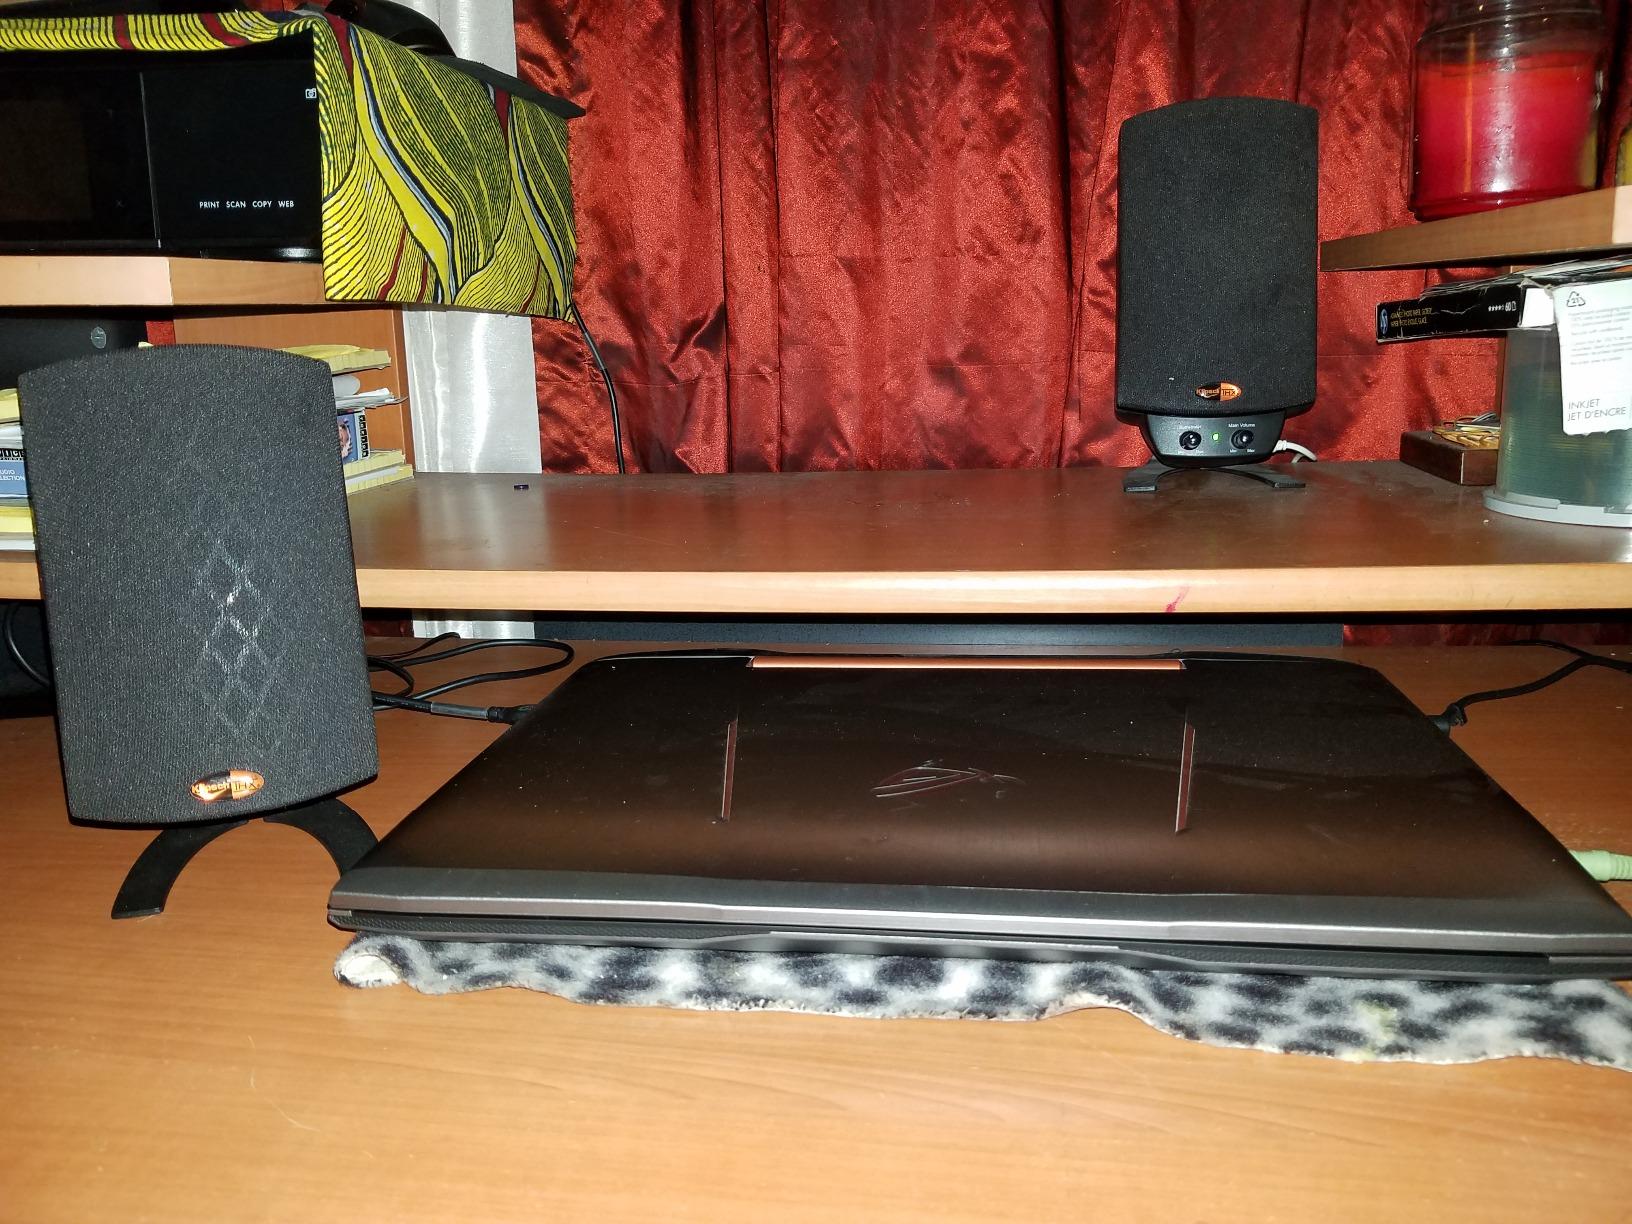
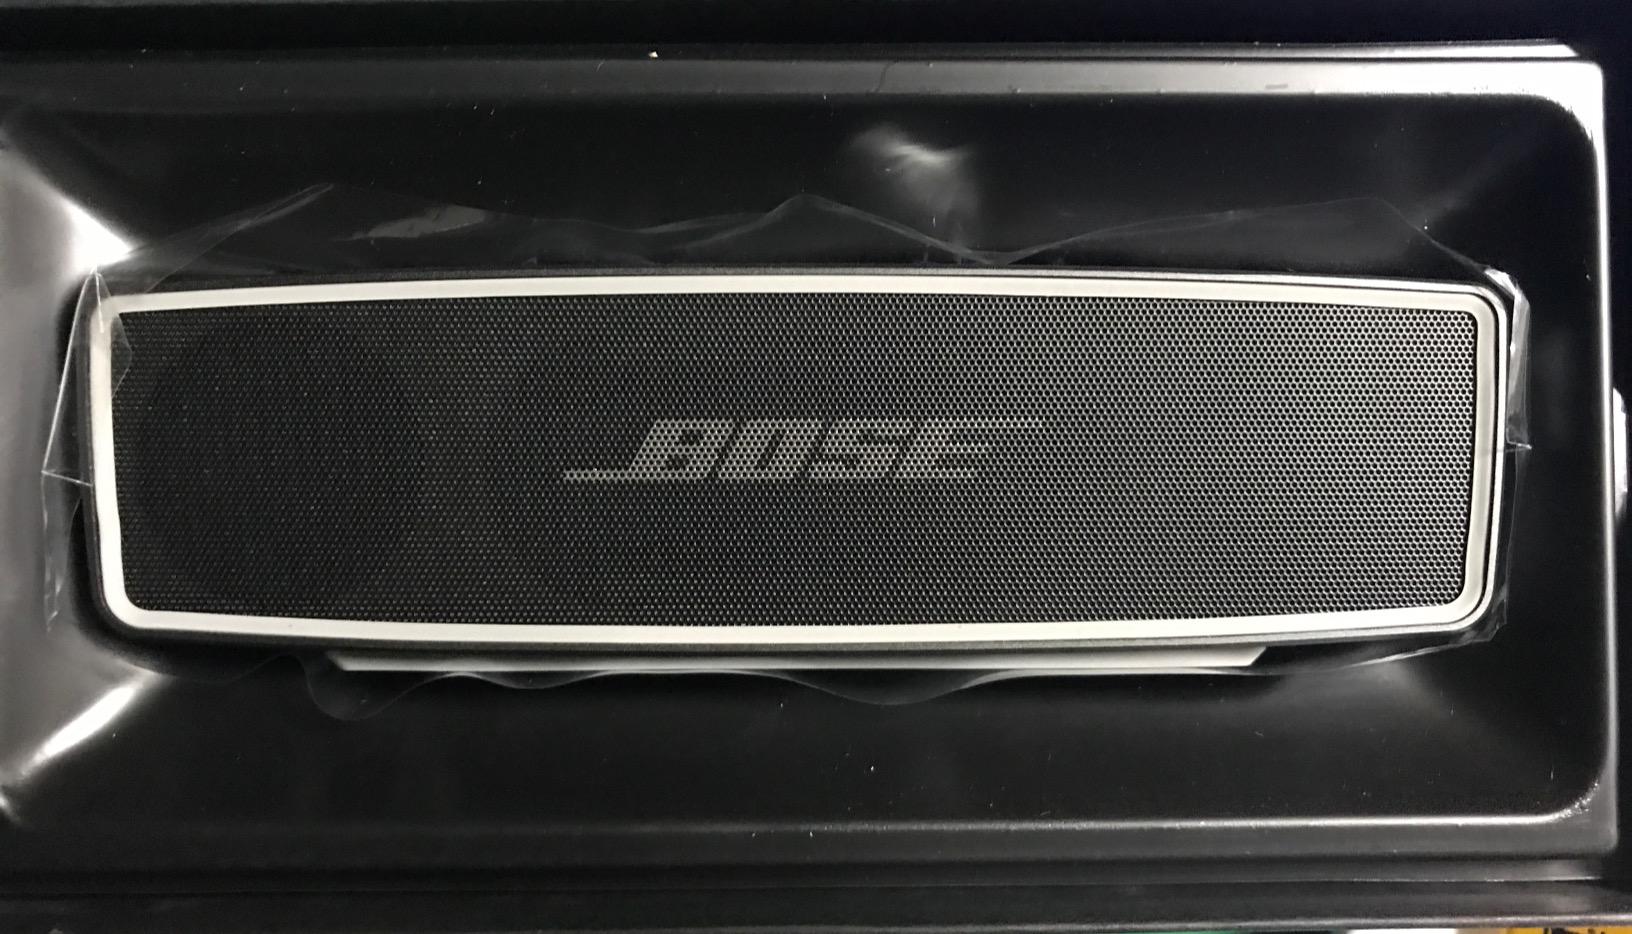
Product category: speaker
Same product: no